Finnmark

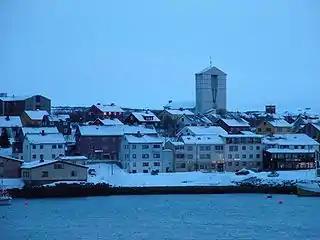
Vadsø with the church, February 2004

The town of Vadsø is the administrative centre for the county of Finnmark, although Alta has the largest population. The Finnmark County Municipality was the governing body for the county. The county was generally divided into two districts: West-Finnmark ("Vest-Finnmark") and East-Finnmark ("Øst-Finnmark").